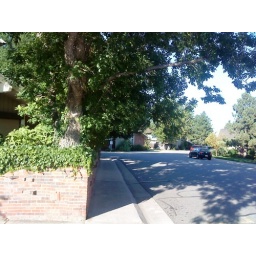
This tree needs to be raised to 13 feet above the street to give vertical clearance for vehicles.